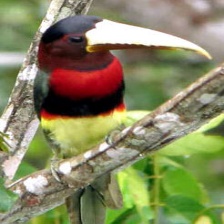
Species: IVORY BILLED ARACARI
Scientific name: PTEROGLOSSUS AZARA
ImageNet parent category: toucan